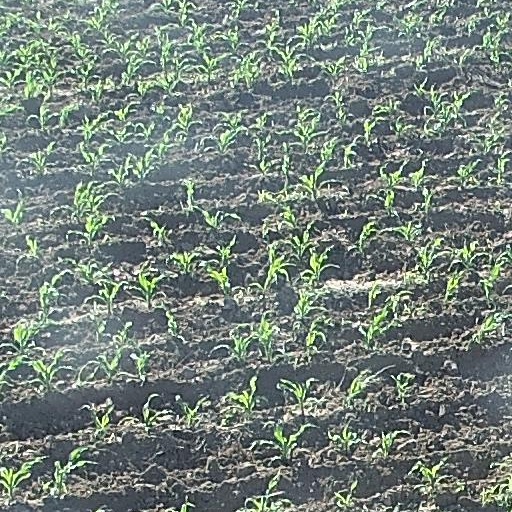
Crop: maize; corn